Battle of Grunwald

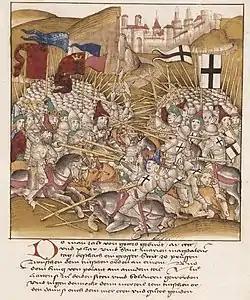
The battle as depicted in the Berner Chronik of Diebold Schilling

At that time the reorganized Lithuanians returned to the battle, attacking von Jungingen from the rear. The Teutonic forces were by then becoming outnumbered by the mass of Polish knights and advancing Lithuanian cavalry. As von Jungingen attempted to break through the Lithuanian lines, he was killed. According to "Cronica conflictus", Dobiesław of Oleśnica thrust a lance through the Grand Master's neck, while Długosz presented Mszczuj of Skrzynno as the killer. Surrounded and leaderless, the Teutonic Order began to retreat. Part of the routed units retreated towards their camp. This move backfired when the camp followers turned against their masters and joined the manhunt. The knights attempted to build a wagon fort: the camp was surrounded by wagons serving as an improvised fortification. However, the defense was soon broken and the camp was ravaged. According to "Cronica conflictus", more knights died there than on the battlefield. The battle lasted for about ten hours.